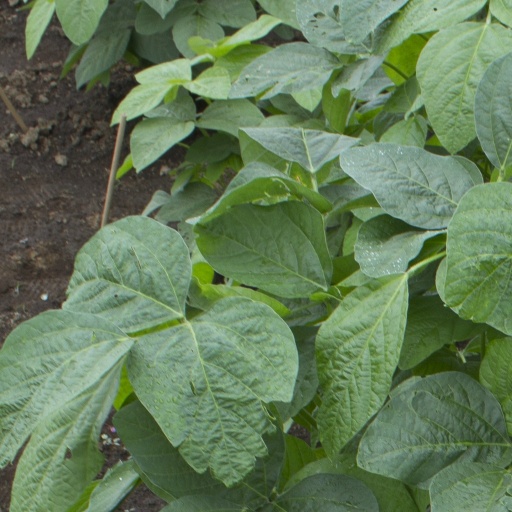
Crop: soybean